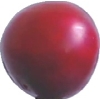
Label: cherry_wax_red